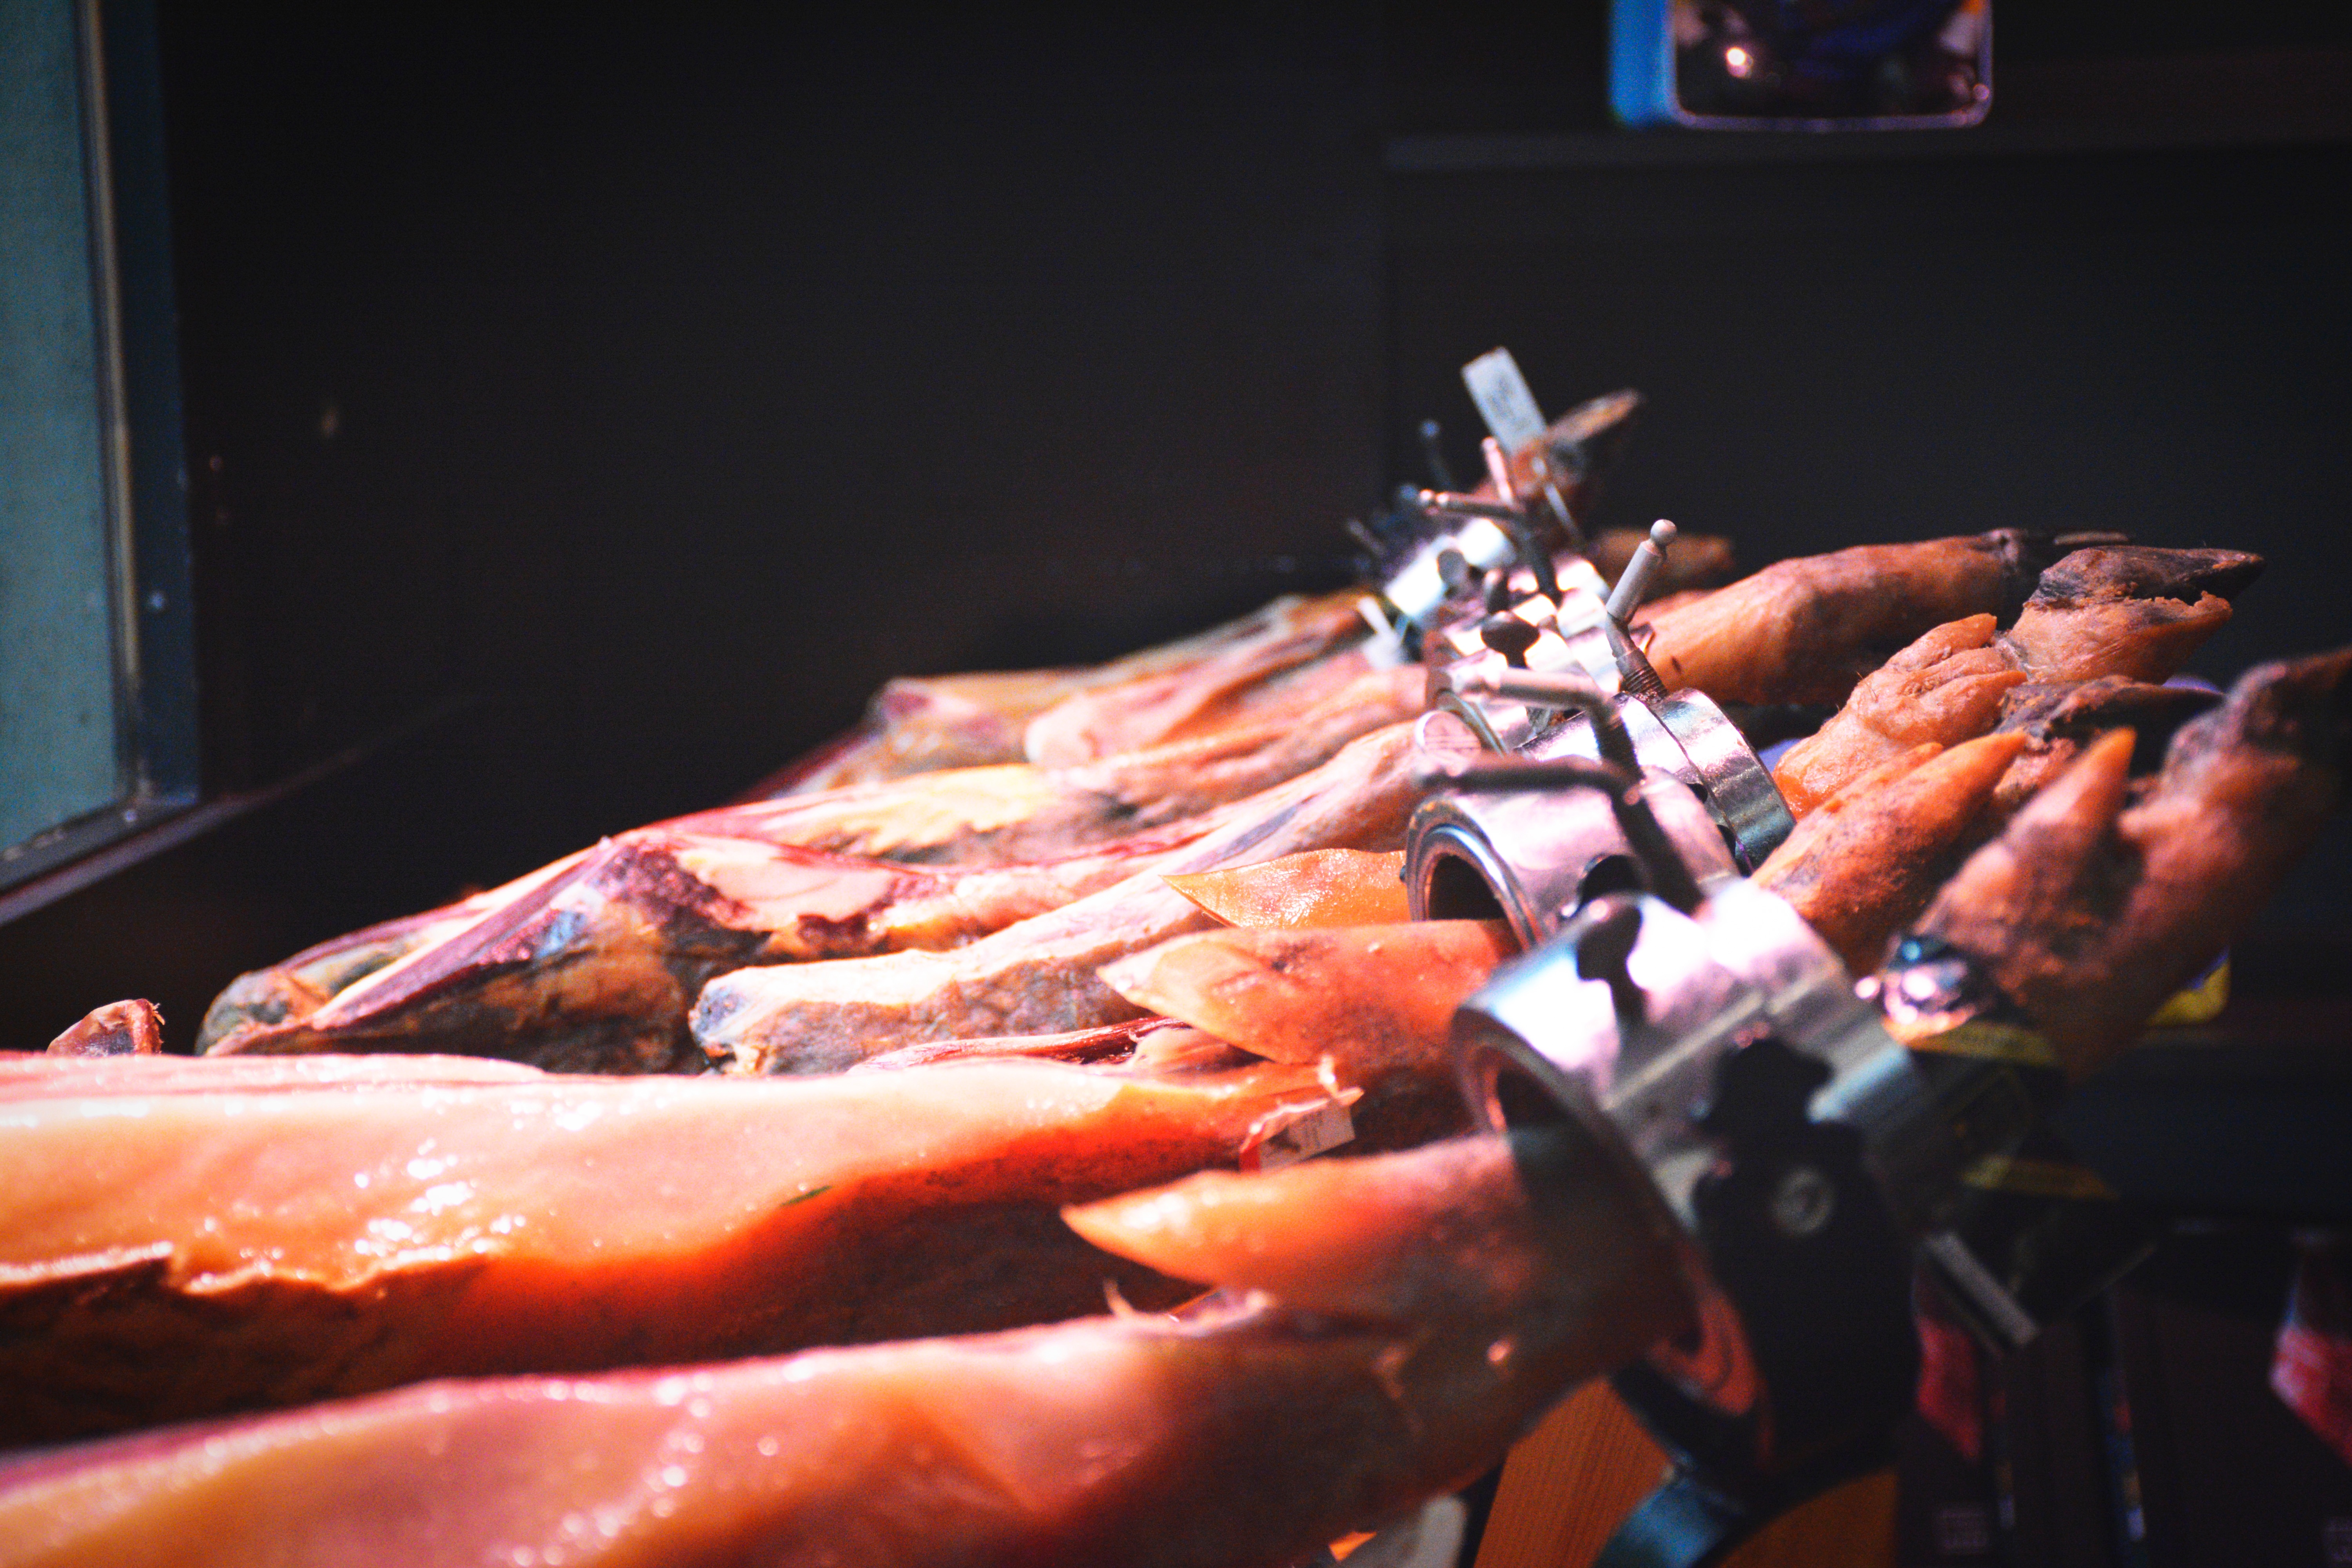
food, meat